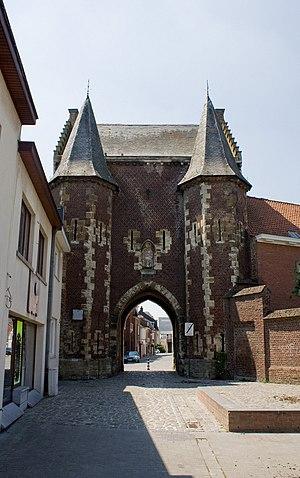
Cette page regroupe l'ensemble des monuments classés de la ville belge de Ninove.